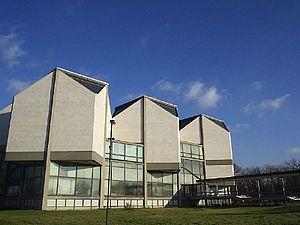
Ivanka Raspopović était une architecte serbe.
Les monuments culturels protégés constituent une catégorie de monuments de Serbie inscrits sur une liste de monuments bénéficiant de la protection de l'État. Il s'agit d'une troisième catégorie de monuments protégés classés, par leur importance, après les monuments culturels d'importance exceptionnelle et les monuments culturels de grande importance.
Cet article recense les monuments culturels du district de la Ville de Belgrade en Serbie.
Ivan Antić ; né le 3 décembre 1923 à Belgrade et mort le 25 novembre 2005 à Belgrade était un architecte et un acacémicien serbe. Il est considéré comme l'un des meilleurs architectes yougoslaves de l'après guerre.